Braathens SAFE Flight 139

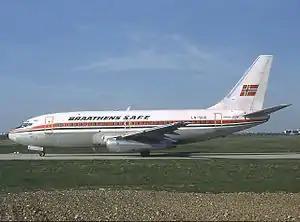
LN-SUG, the hijacked aircraft photographed in 1982

Braathens SAFE Flight 139 was an aircraft hijacking that occurred in Norway on 21 June 1985. The incident took place on a Boeing 737-205 belonging to Braathens SAFE that was on a scheduled domestic flight from Trondheim Airport, Værnes to Oslo Airport, Fornebu. The hijacker was Stein Arvid Huseby, who was drunk during most of the incident. It was the first plane hijacking to take place in Norway; there were no deaths and no injuries. Huseby was sentenced to three years' imprisonment and five years' detention.